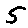
Label: 5